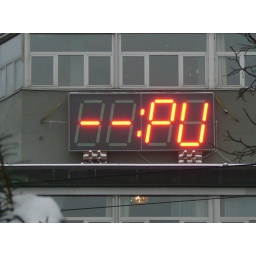
Roman Minaev's Digiluck clock mounted on a wall opposite the National Theatre tram stop in Oslo.